Technical geography

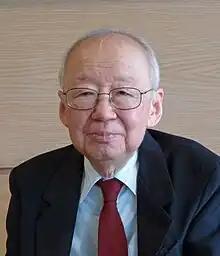
Yi-Fu Tuan, geographer who foregrounded the importance of language in the making of place.

The quantitative revolution is primarily credited with shifting descriptive, or idiographic, geography to an empirical law-making, or nomothetic, geography. The first of these laws was proposed by Waldo Tobler in a 1970 paper, and more have been proposed since. Some geographers argue against the idea that laws in geography are necessary or even valid. These criticisms have been addressed by Tobler and others. Examples of these laws include Tobler's first law of geography, Tobler's second law of geography, and Arbia's law of geography. French geographer Ionel Haidu noted Tobler's first law of geography, and the associated concept of spatial autocorrelation, as central concepts to technical geography.